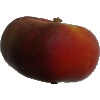
Label: Nectarine Flat 1